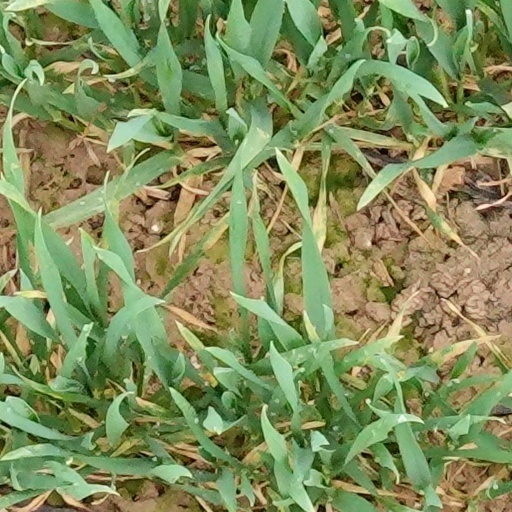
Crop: wheat